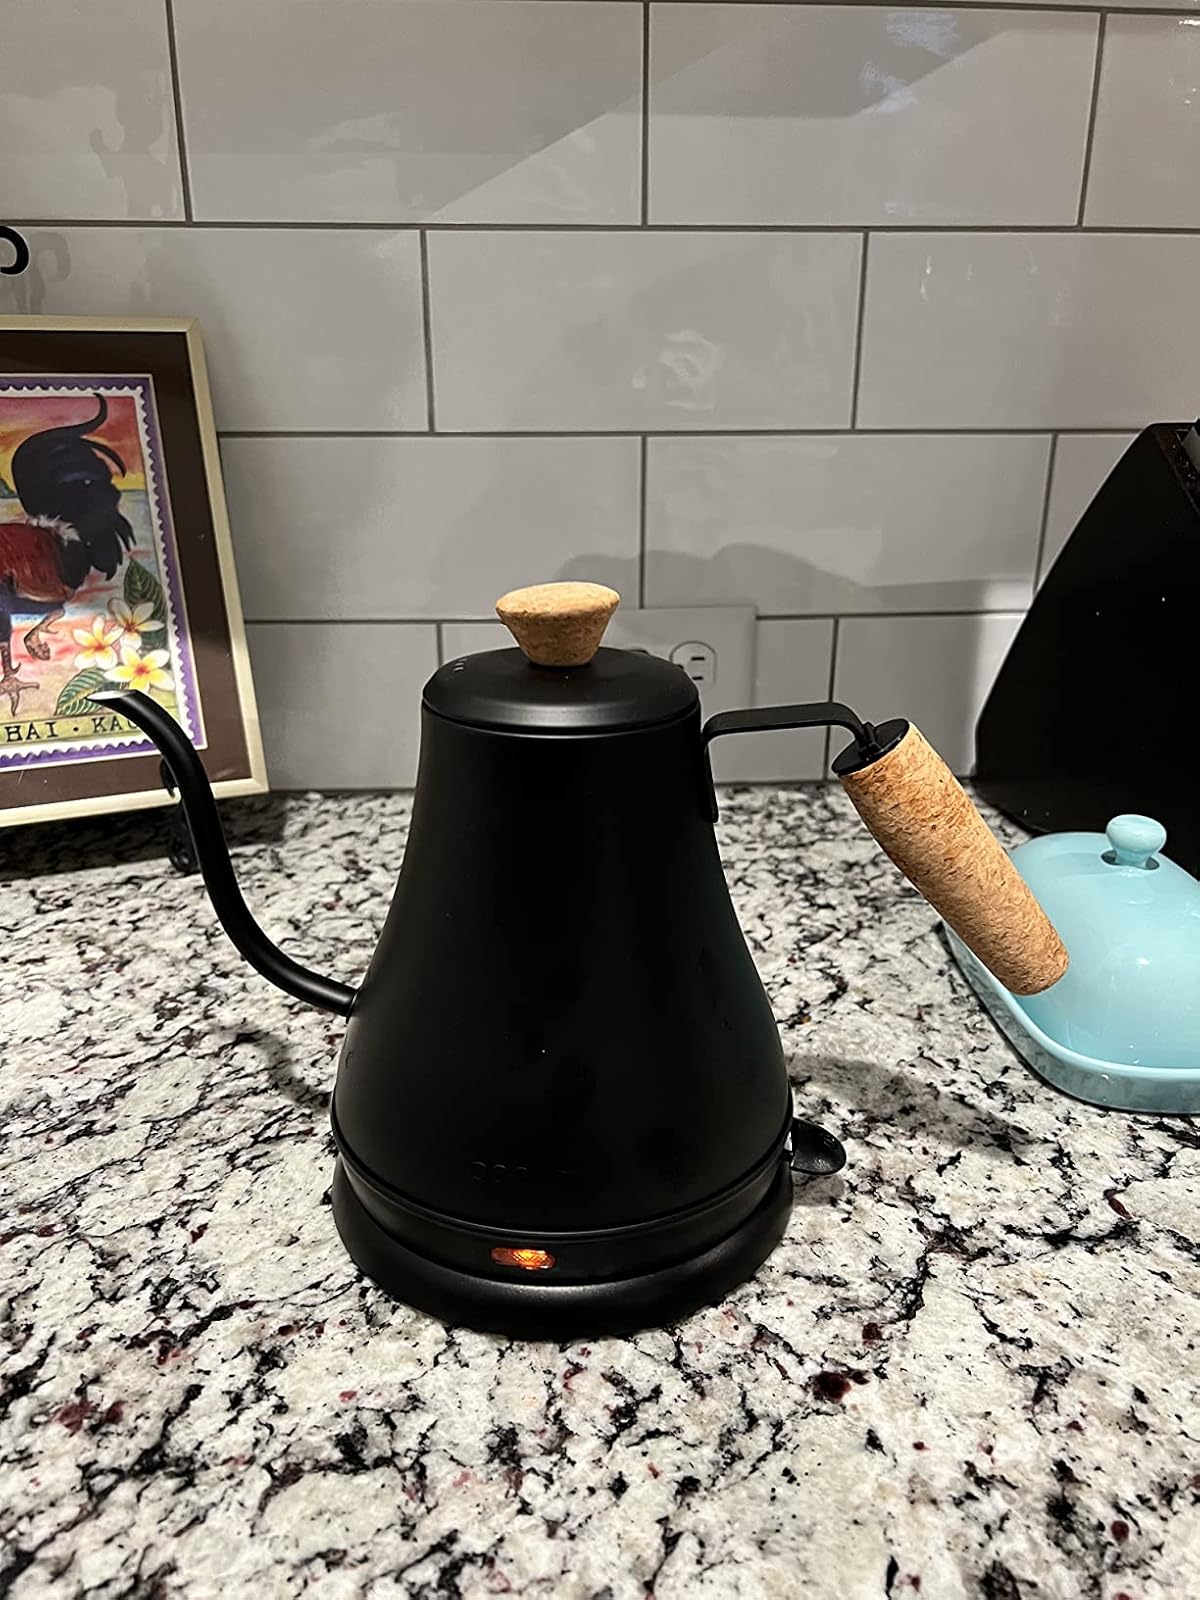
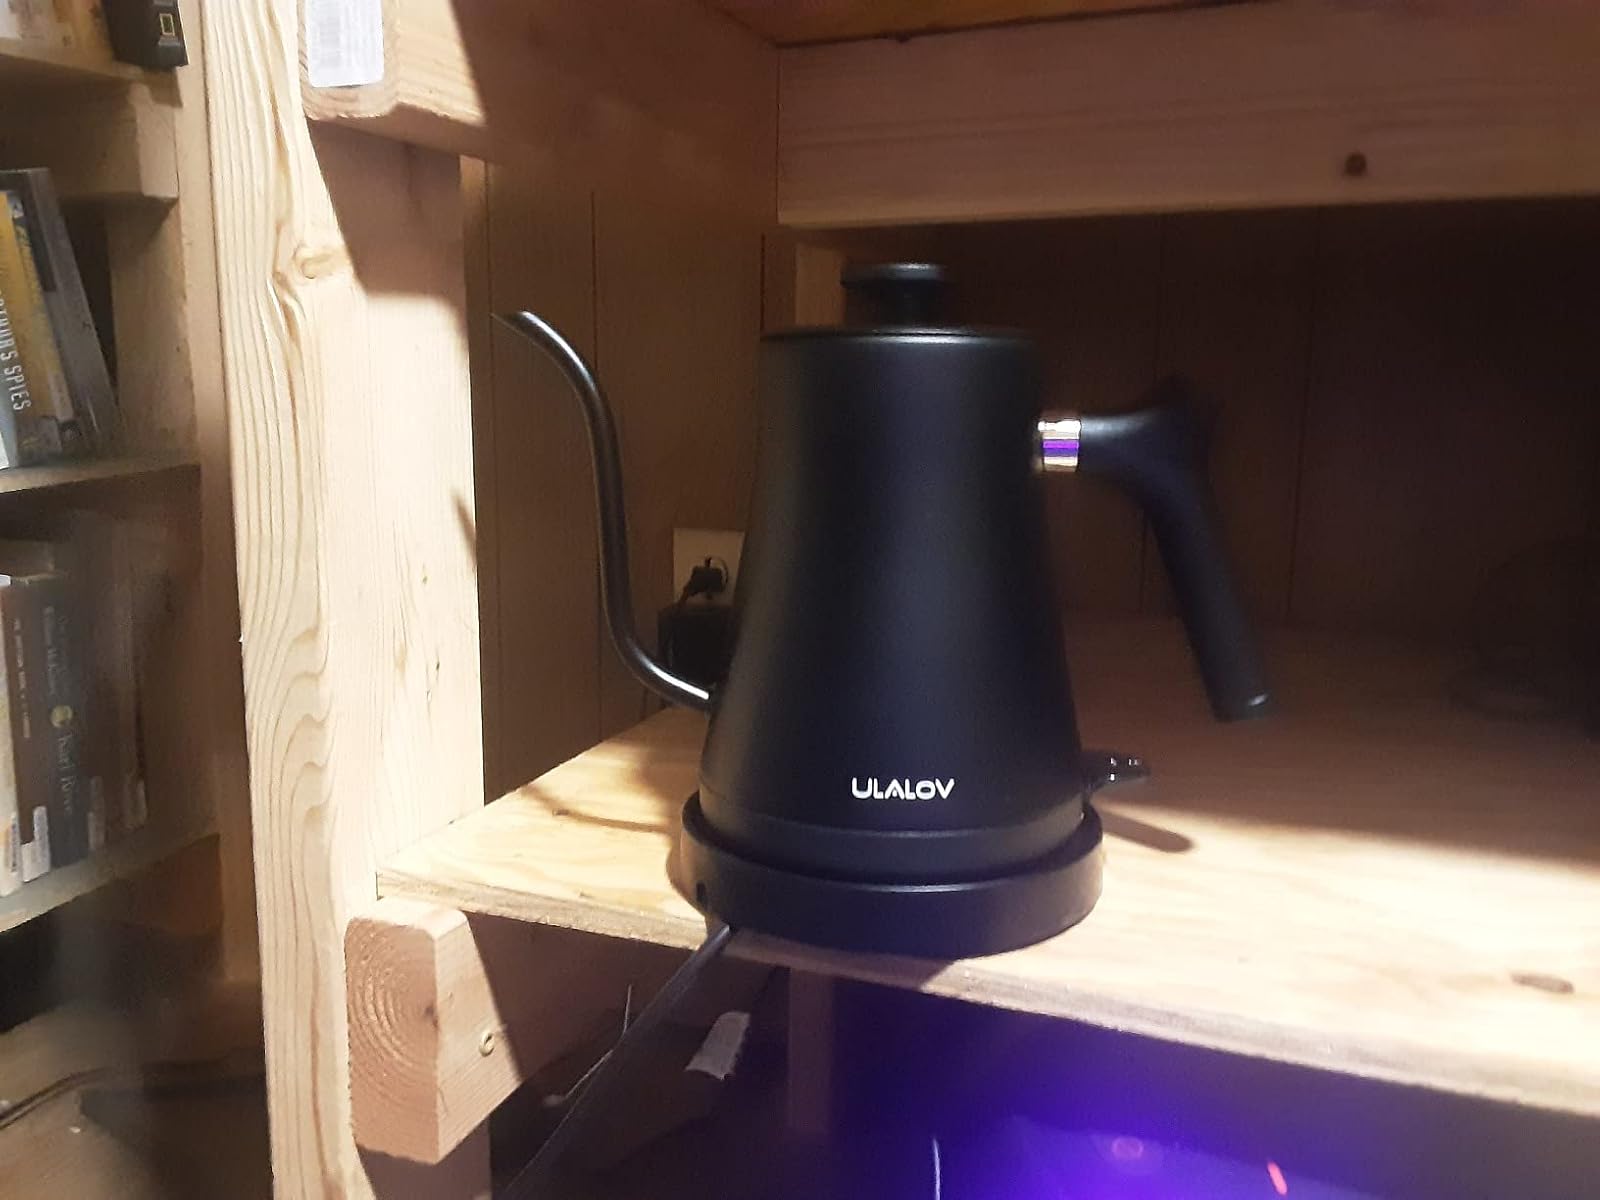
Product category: items_kettle
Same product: no